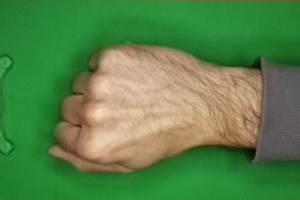
Label: rock